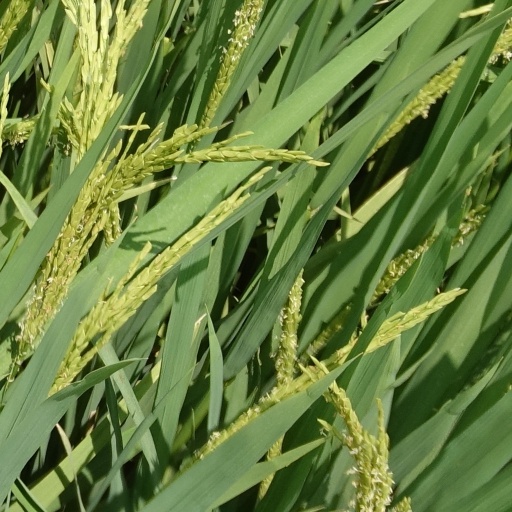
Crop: rice